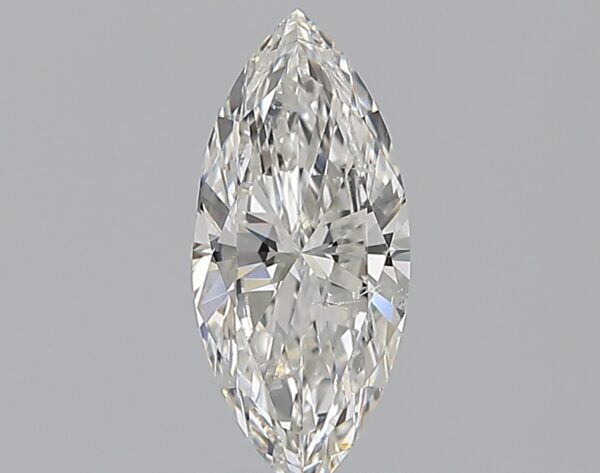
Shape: marquise
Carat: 1.01
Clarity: SI1
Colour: F
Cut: EX
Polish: EX
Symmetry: VG
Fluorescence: N
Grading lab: GIA
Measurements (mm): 11.22 x 5.01 x 2.97